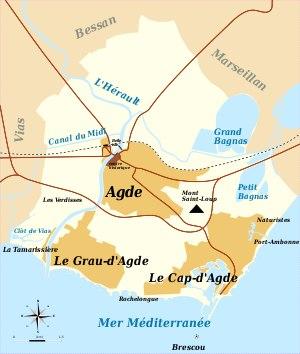
Agde est une commune française située dans le département de l'Hérault, en région Occitanie.